Savannah Union Station

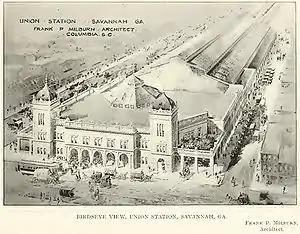
Savannah Union Station, rendering by architect Frank P. Milburn

Savannah Union Station was a train station in Savannah, Georgia. It was located at 419–435 West Broad Street, between Stewart and Roberts Streets. It incorporated the Atlantic Coast Line Railroad, the Seaboard Air Line Railroad and the Southern Railway. While the term, "union station," in the United States generally implies a station that hosts all train companies stopping in a city, the Central of Georgia and the Savannah and Atlanta Railway used other stations in Savannah.